Narvik Municipality

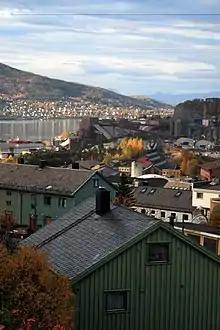
Near Narvik city centre; Ankenesstrand is seen across the bay

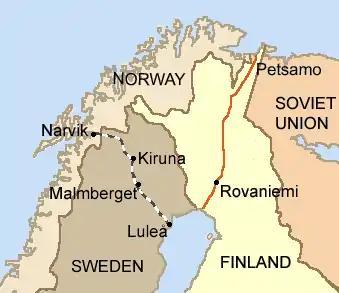
Iron ore is extracted in Kiruna and Malmberget, and brought by rail to the harbours of Luleå and Narvik.(Borders as of 1920–1940.)

The Narvik area was settled in the Bronze Age. Not very much is known about these people, but the Vikings lived in this area.